Kamal Amrohi

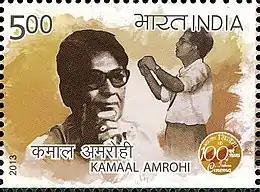
Amrohi on a 2013 stamp of India

Amrohi died on 11 February 1993 in Mumbai, twenty one years after his wife Meena Kumari's death and ten years after making his last film, "Razia Sultan" (1983). He was buried next to Meena Kumari in Rehmatabad Qabristan, an Indian-Iranian graveyard in Mumbai.